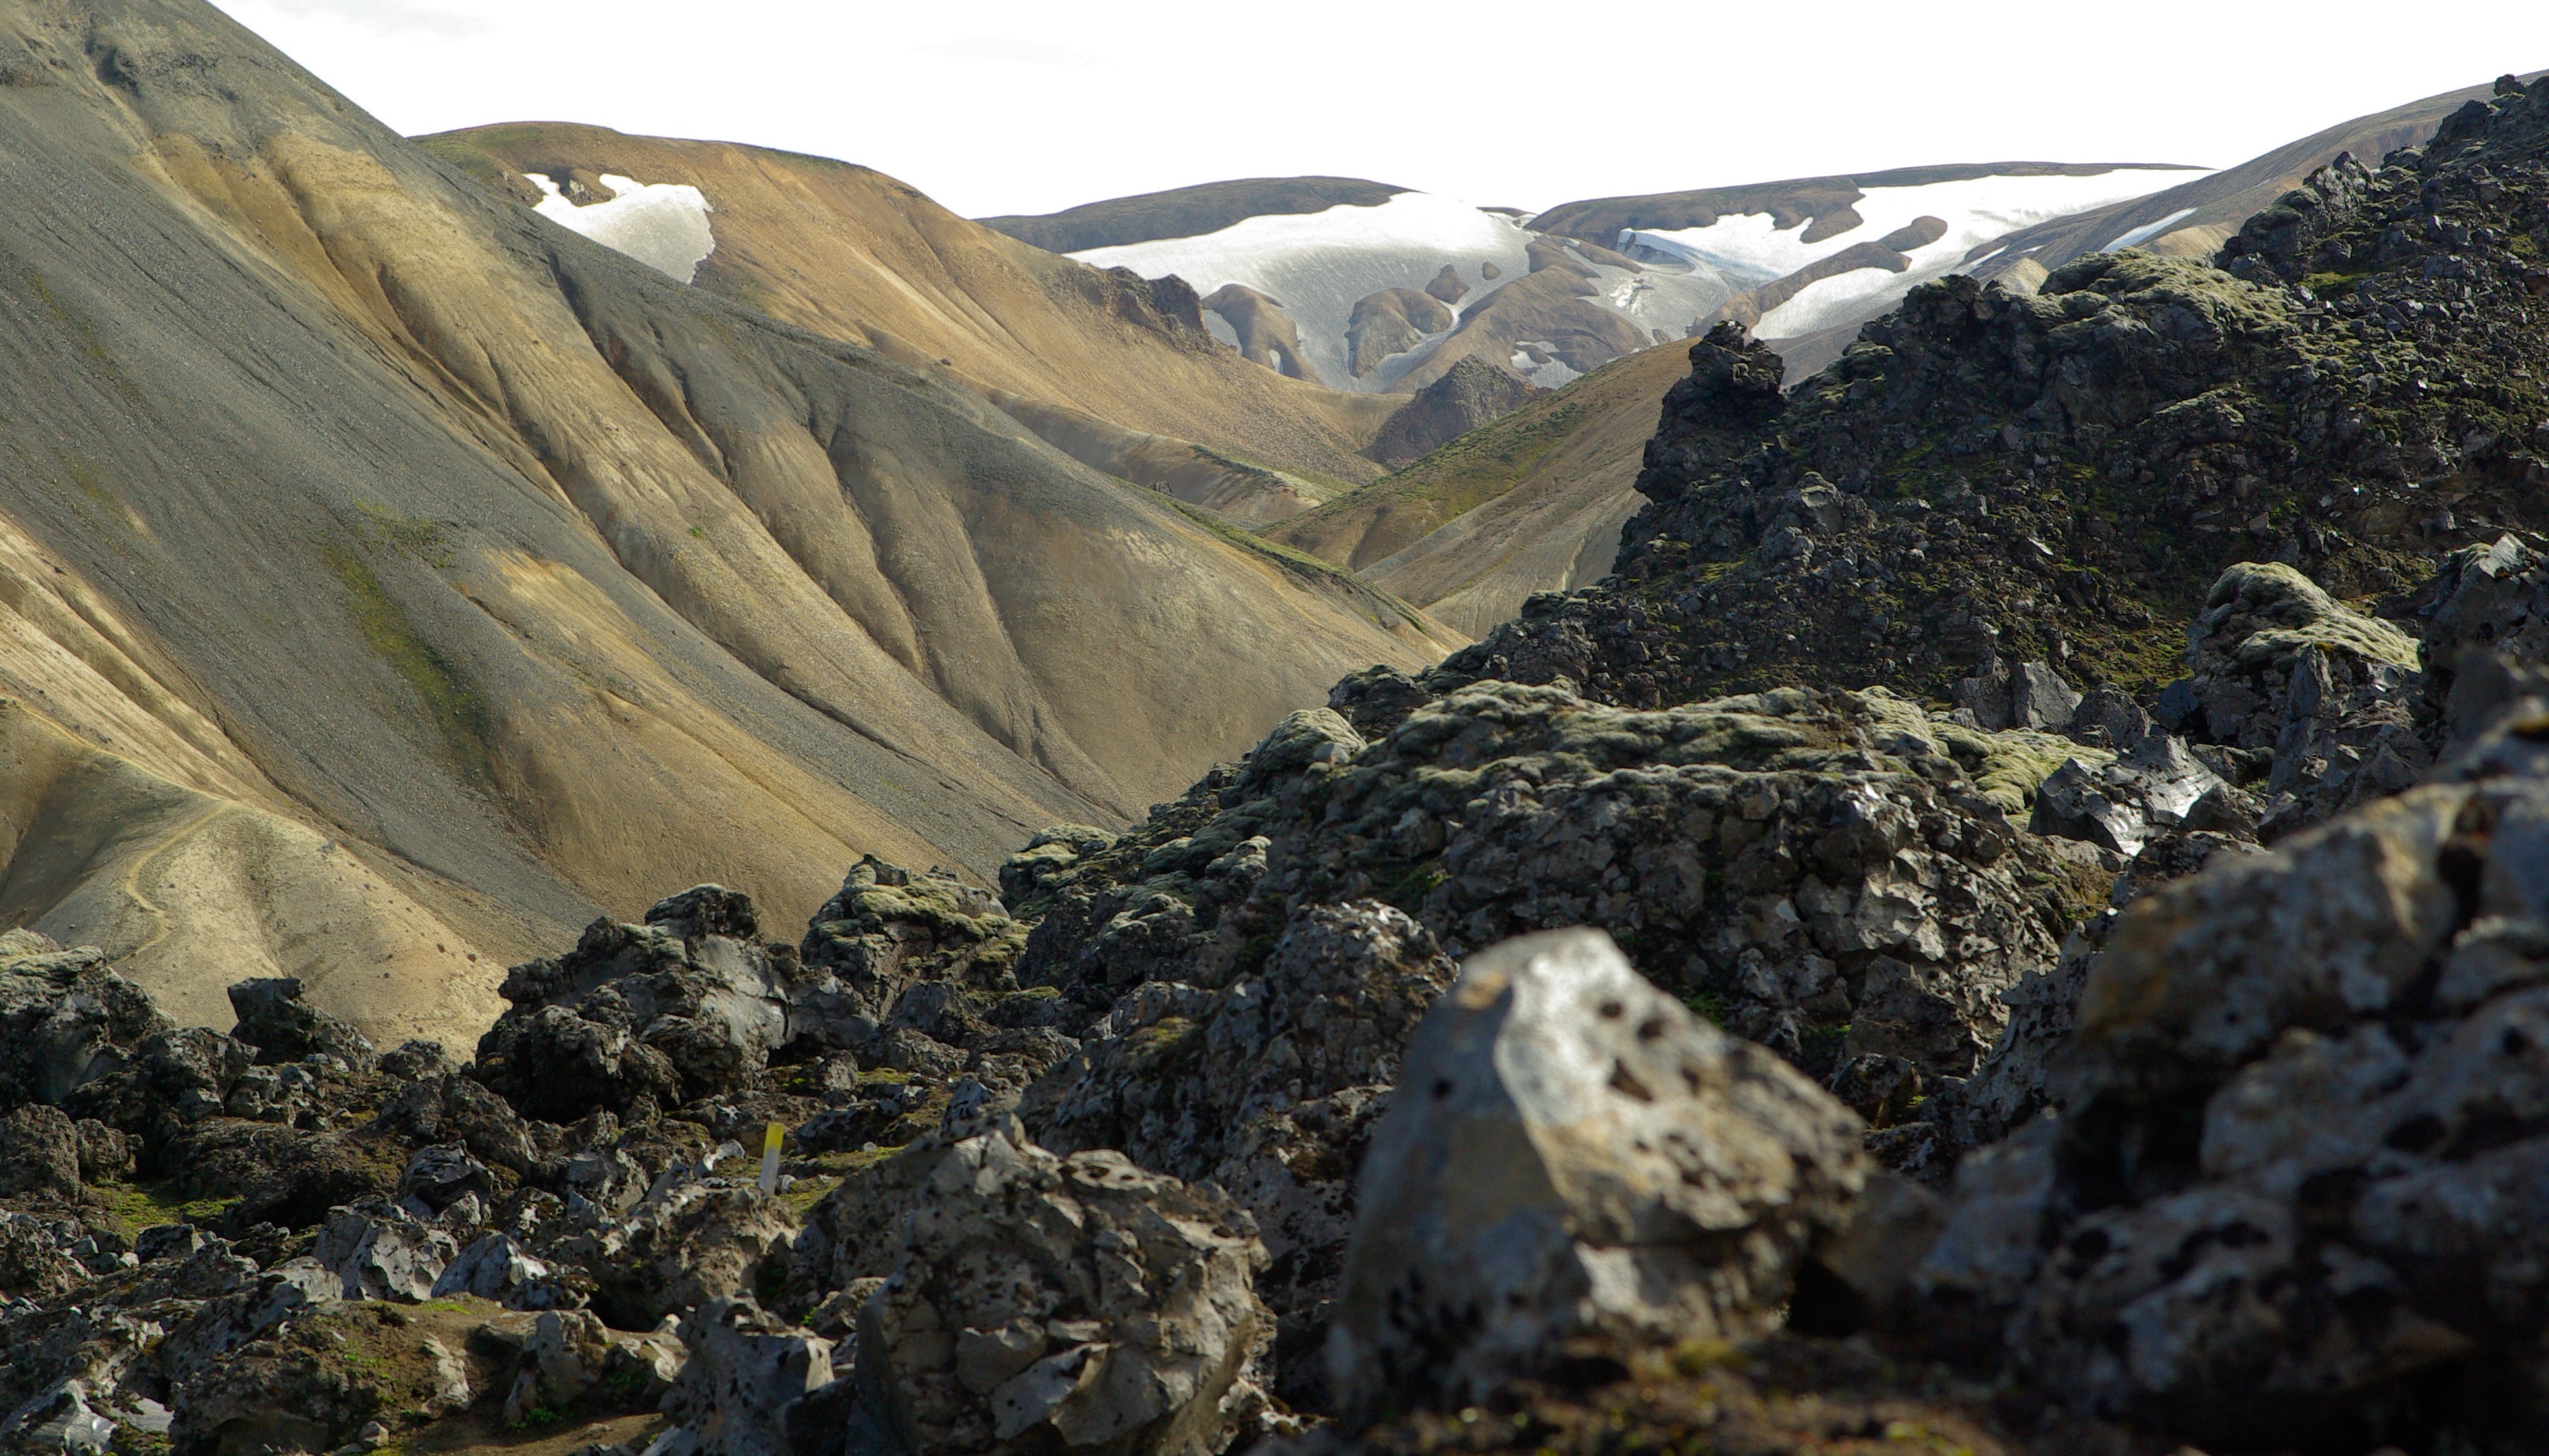
landscape, nature, rock, wilderness, mountain, valley, mountain range, iceland, terrain, ridge, geology, trekking, badlands, plateau, fell, moraine, landmannalaugar, geographical feature, mountainous landforms, geological phenomenon